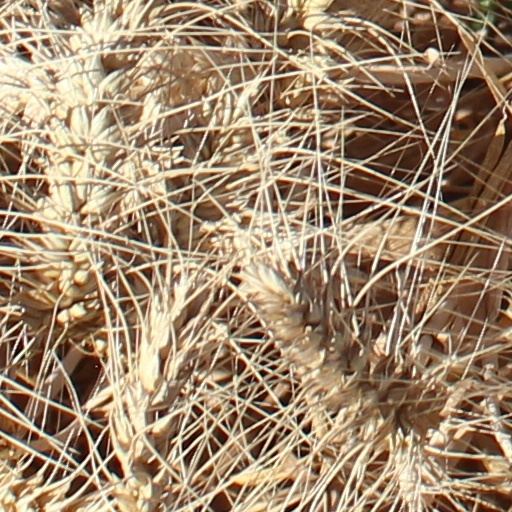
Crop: wheat